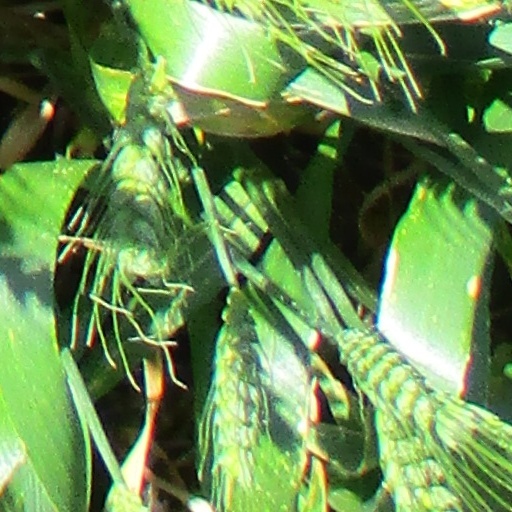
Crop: wheat